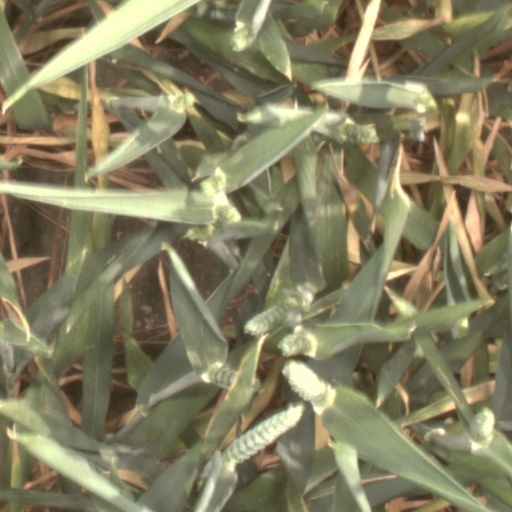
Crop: wheat